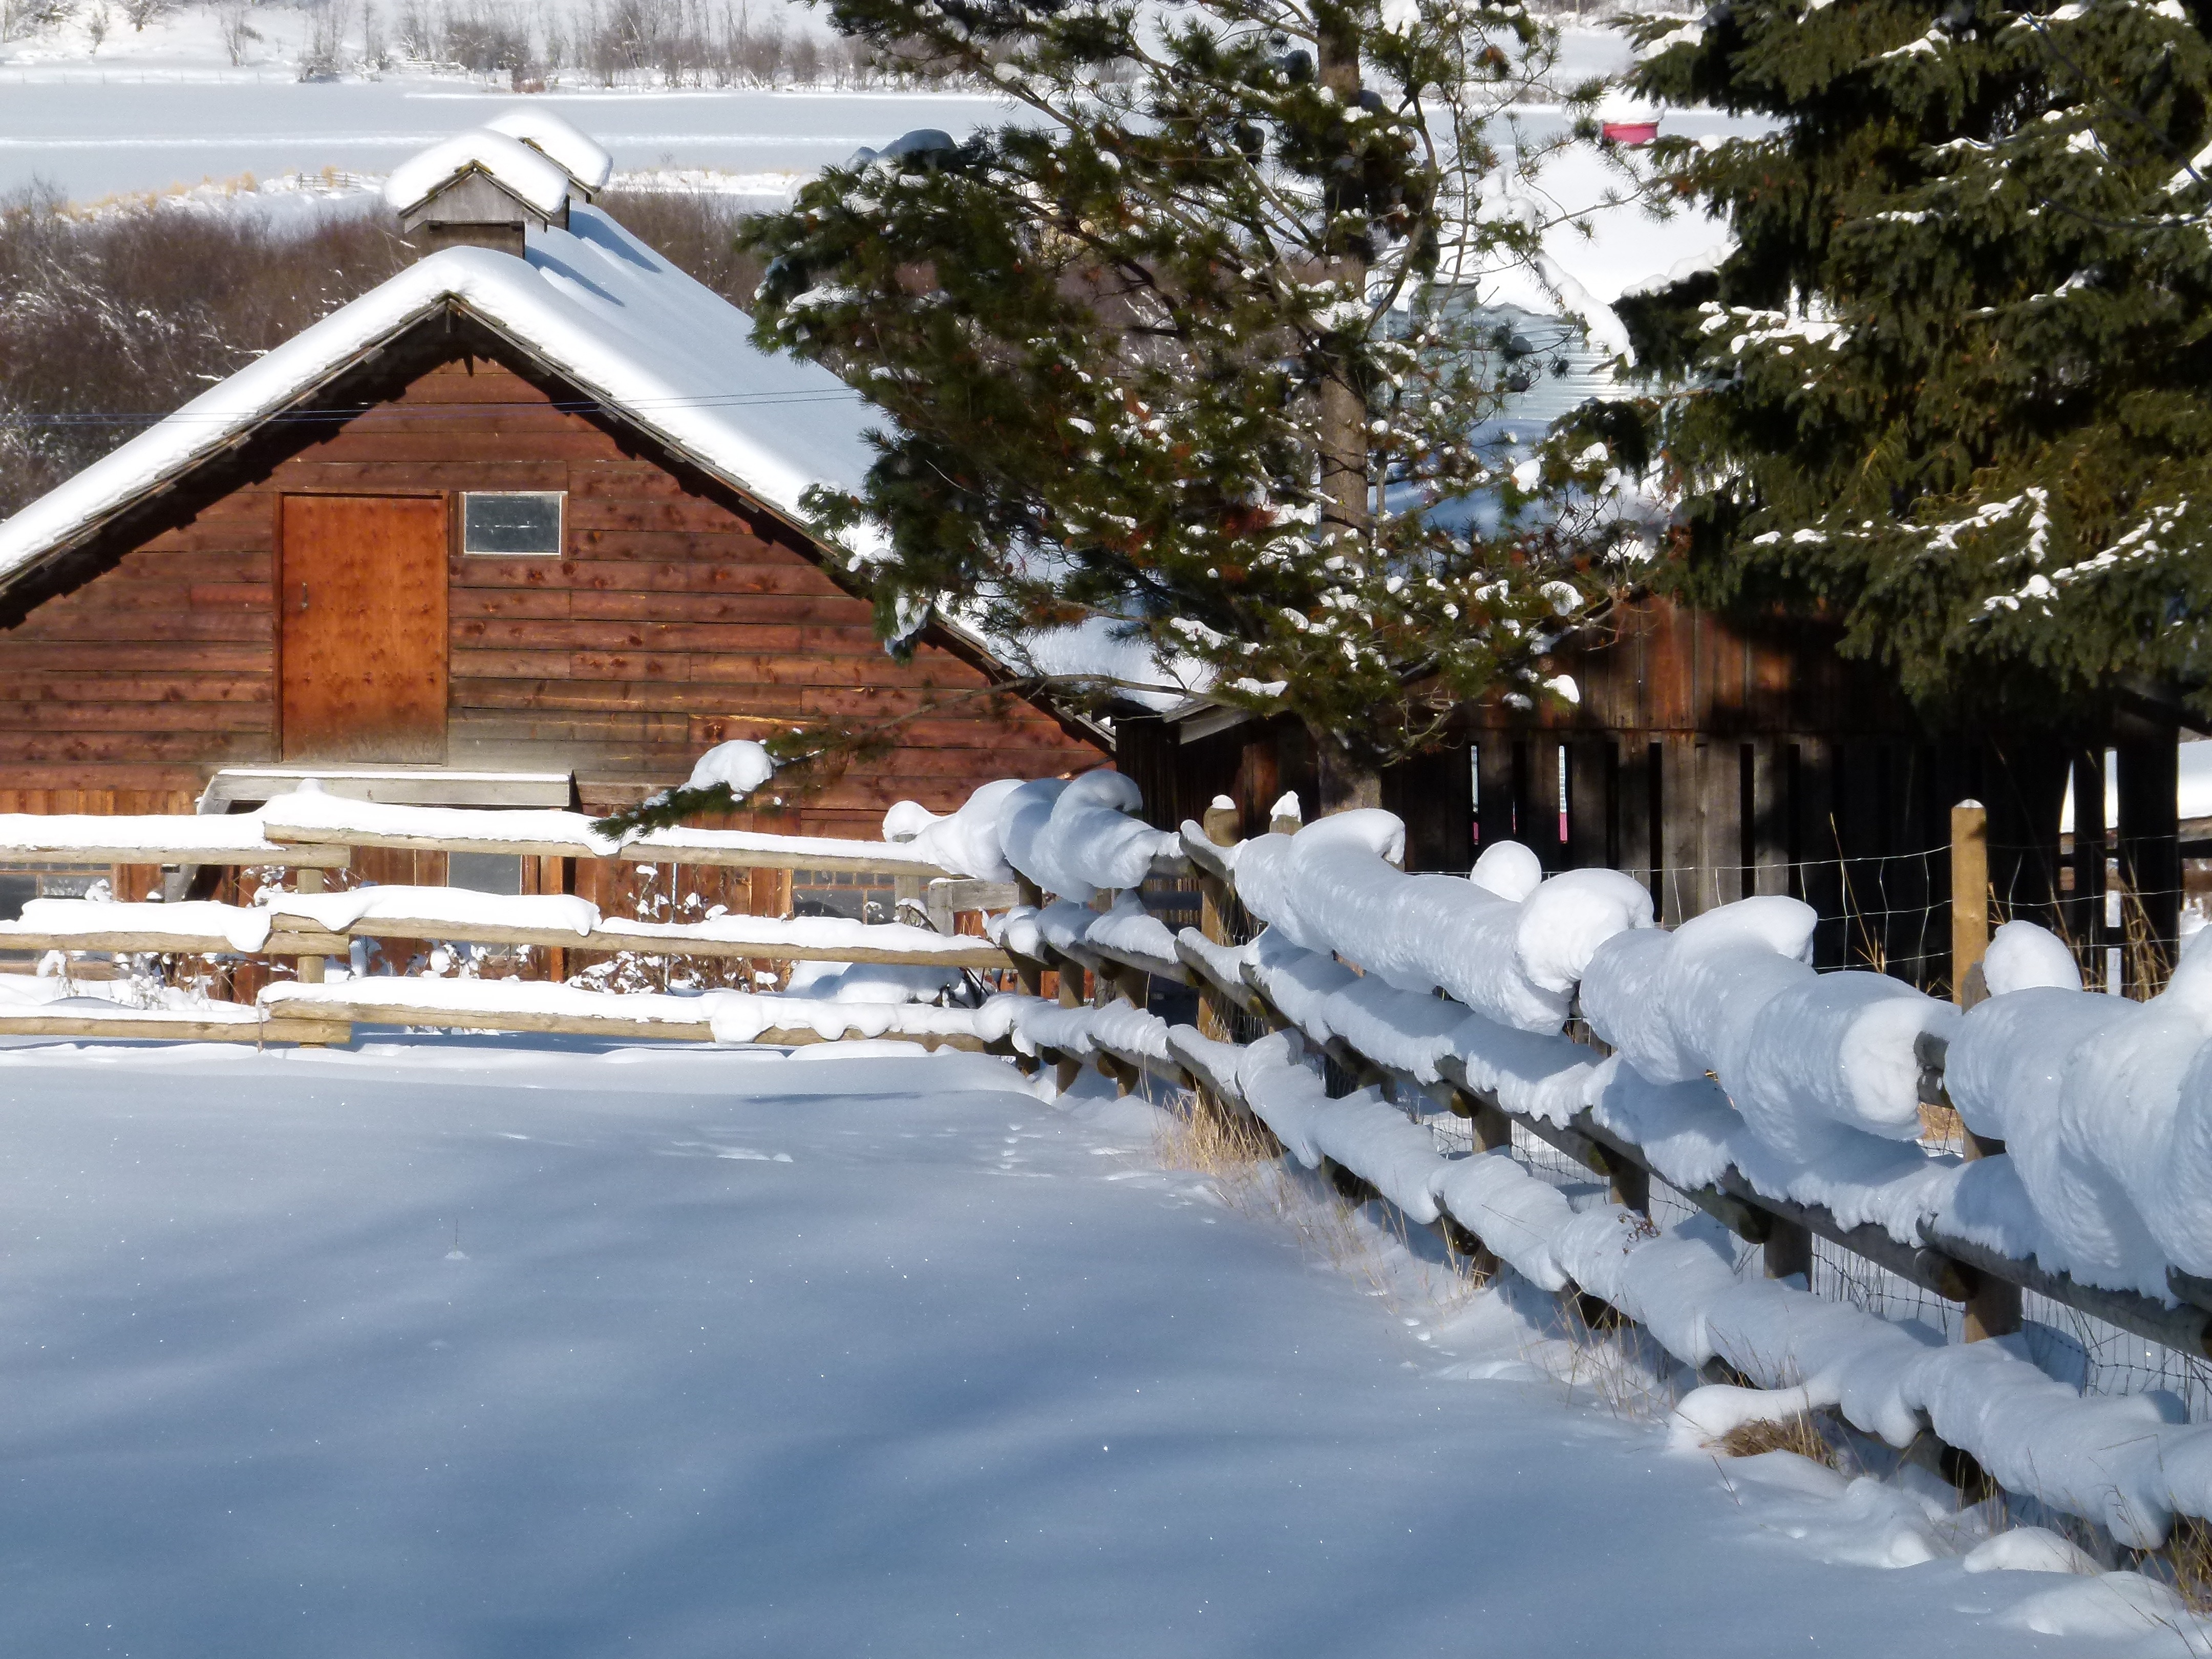
tree, nature, snow, cold, winter, fence, house, building, old, shed, hut, ice, scenery, weather, season, sunny, winter dream, winter magic, freezing, snow covered